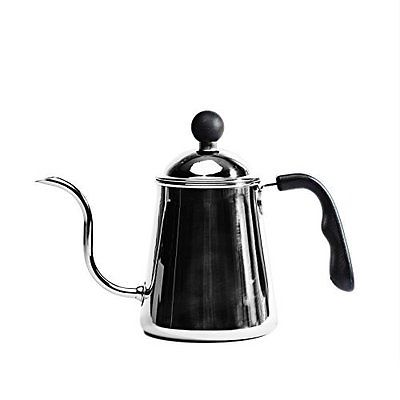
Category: kettle